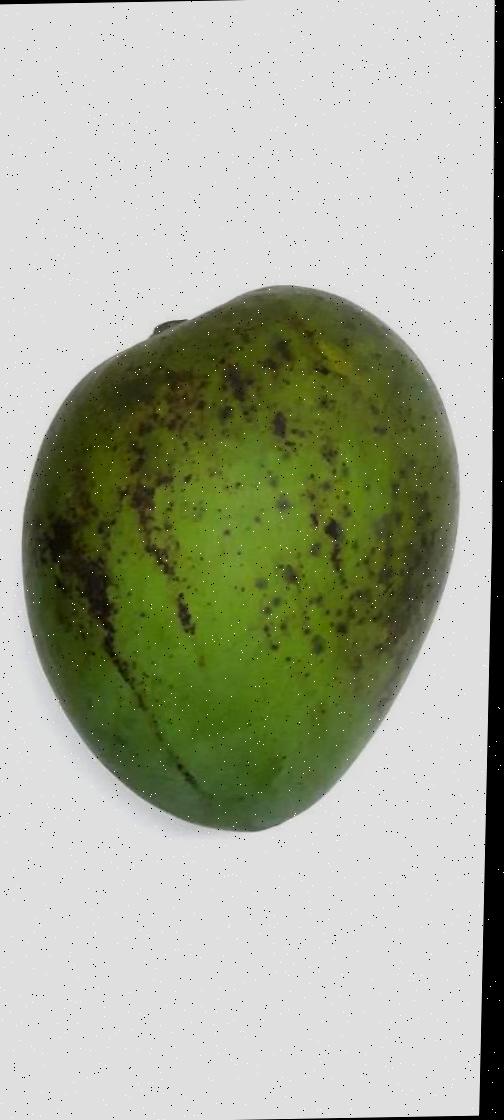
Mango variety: Harivanga